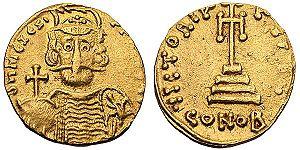
Cette page concerne l'année 668 du calendrier julien.
Mezezios, Mezezius ou Mecetius et probablement de son vrai nom Mejēj Gnouni est un membre de la cour de l'empereur Constant II, puis un usurpateur de l'empire byzantin pendant sept mois de 668 à 669.